Lawrence Butler (basketball)

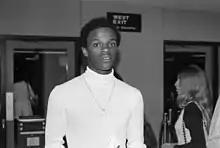
Butler in 1974

Lawrence Eugene Butler (March 15, 1957 – October 23, 2018) was an American basketball player. He led NCAA Division I in scoring while playing for the Idaho State Bengals during the 1978–79 season. Butler was selected by the Chicago Bulls in the 1979 NBA draft although he never played professionally.